American Federation of State, County and Municipal Employees

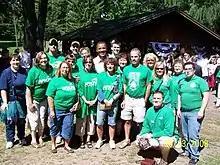

According to OpenSecrets, AFSCME is the United States' fourteenth largest organizational contributor to federal campaigns and parties, having donated more than $180 million since the 1990 election cycle. The organization contributes almost exclusively to Democratic Party campaigns; since 1990 the ratio of Democratic to Republican contributions by the AFSCME has exceeded 99:1. In addition to combating privatization of public sector jobs, key political objectives for the group include raising the minimum wage and opposing the substitution of vacation time for overtime pay due workers. In June 2008, AFSCME, along with MoveOn.org, spent over US$500,000 on a television advertisement, Not Alex, critical of the presumptive Republican presidential nominee John McCain.